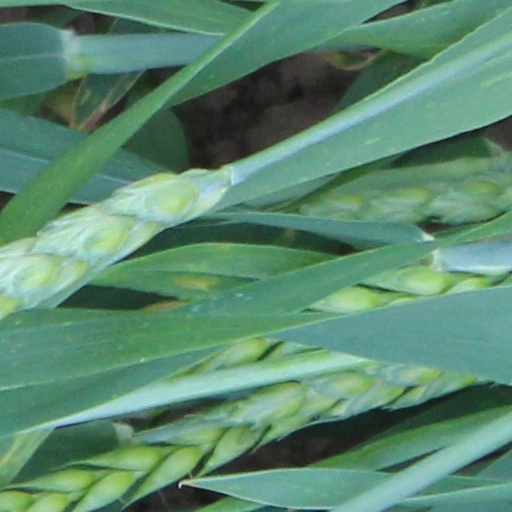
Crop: wheat